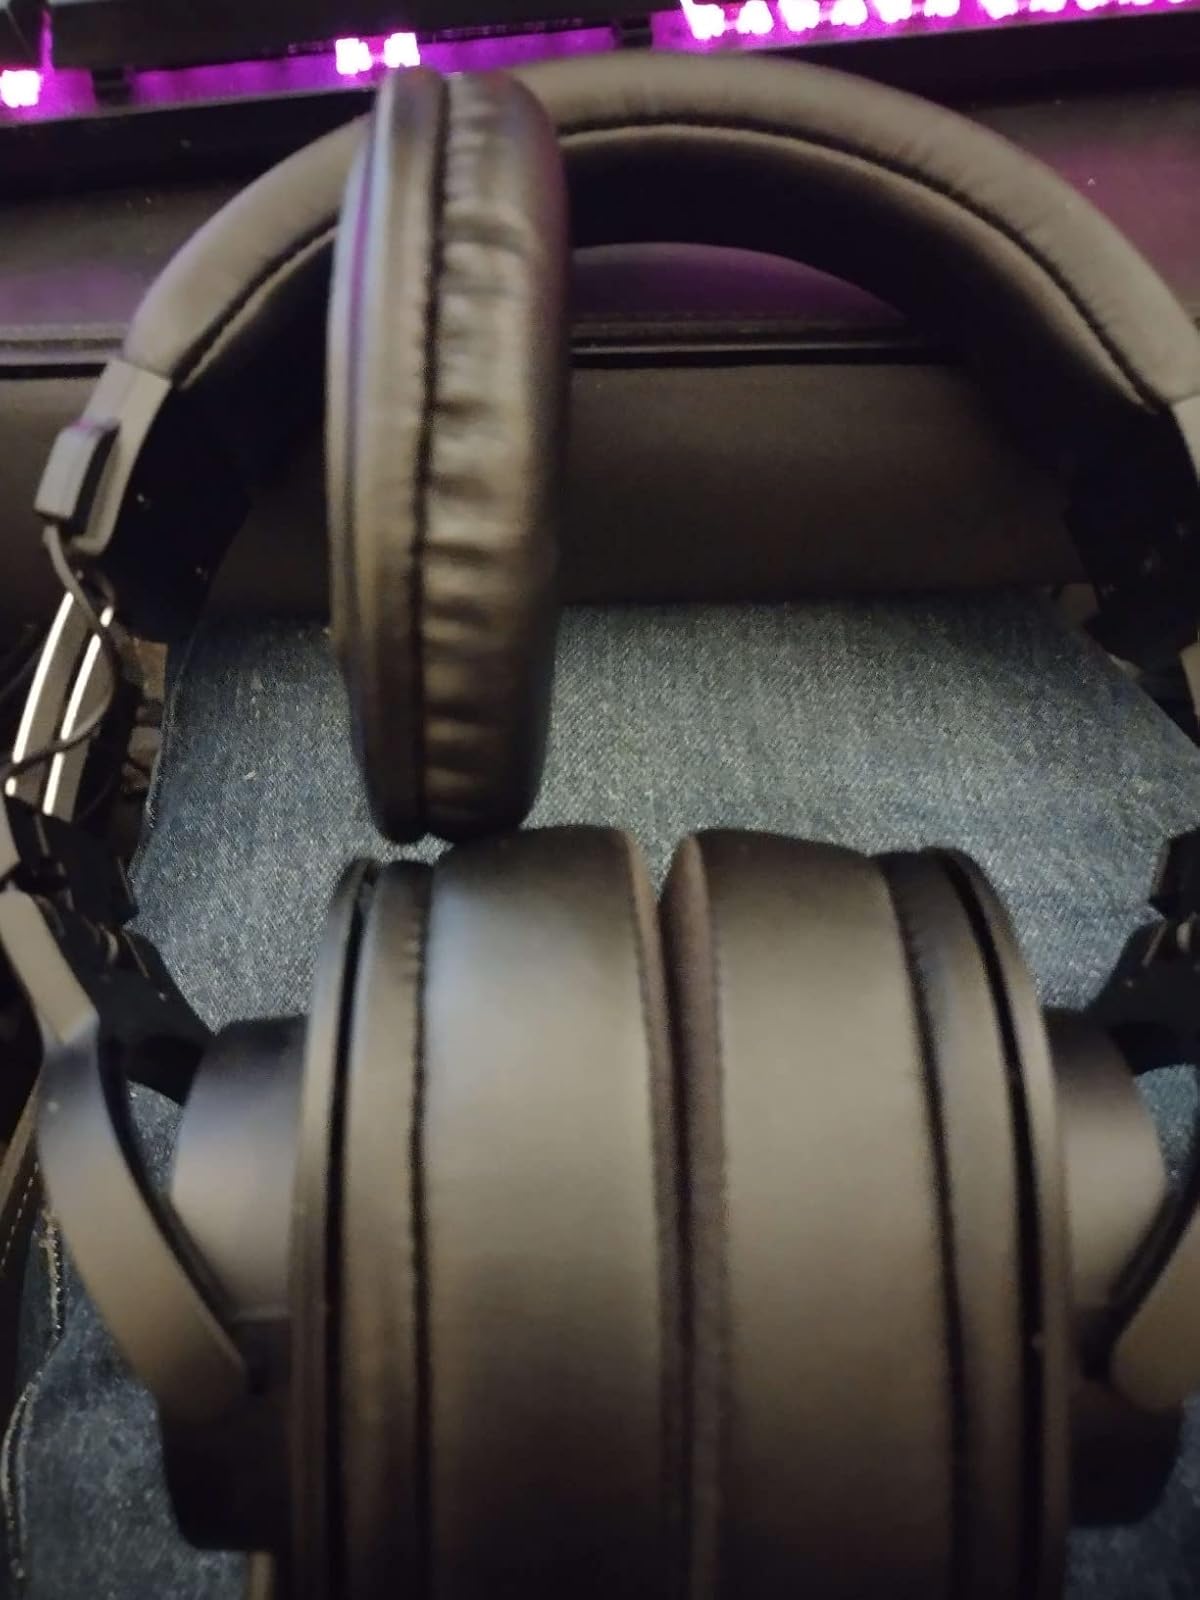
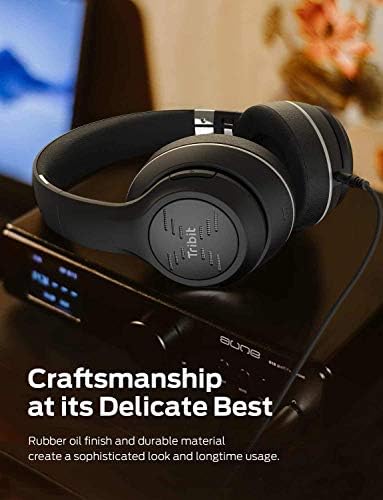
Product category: headphones
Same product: no